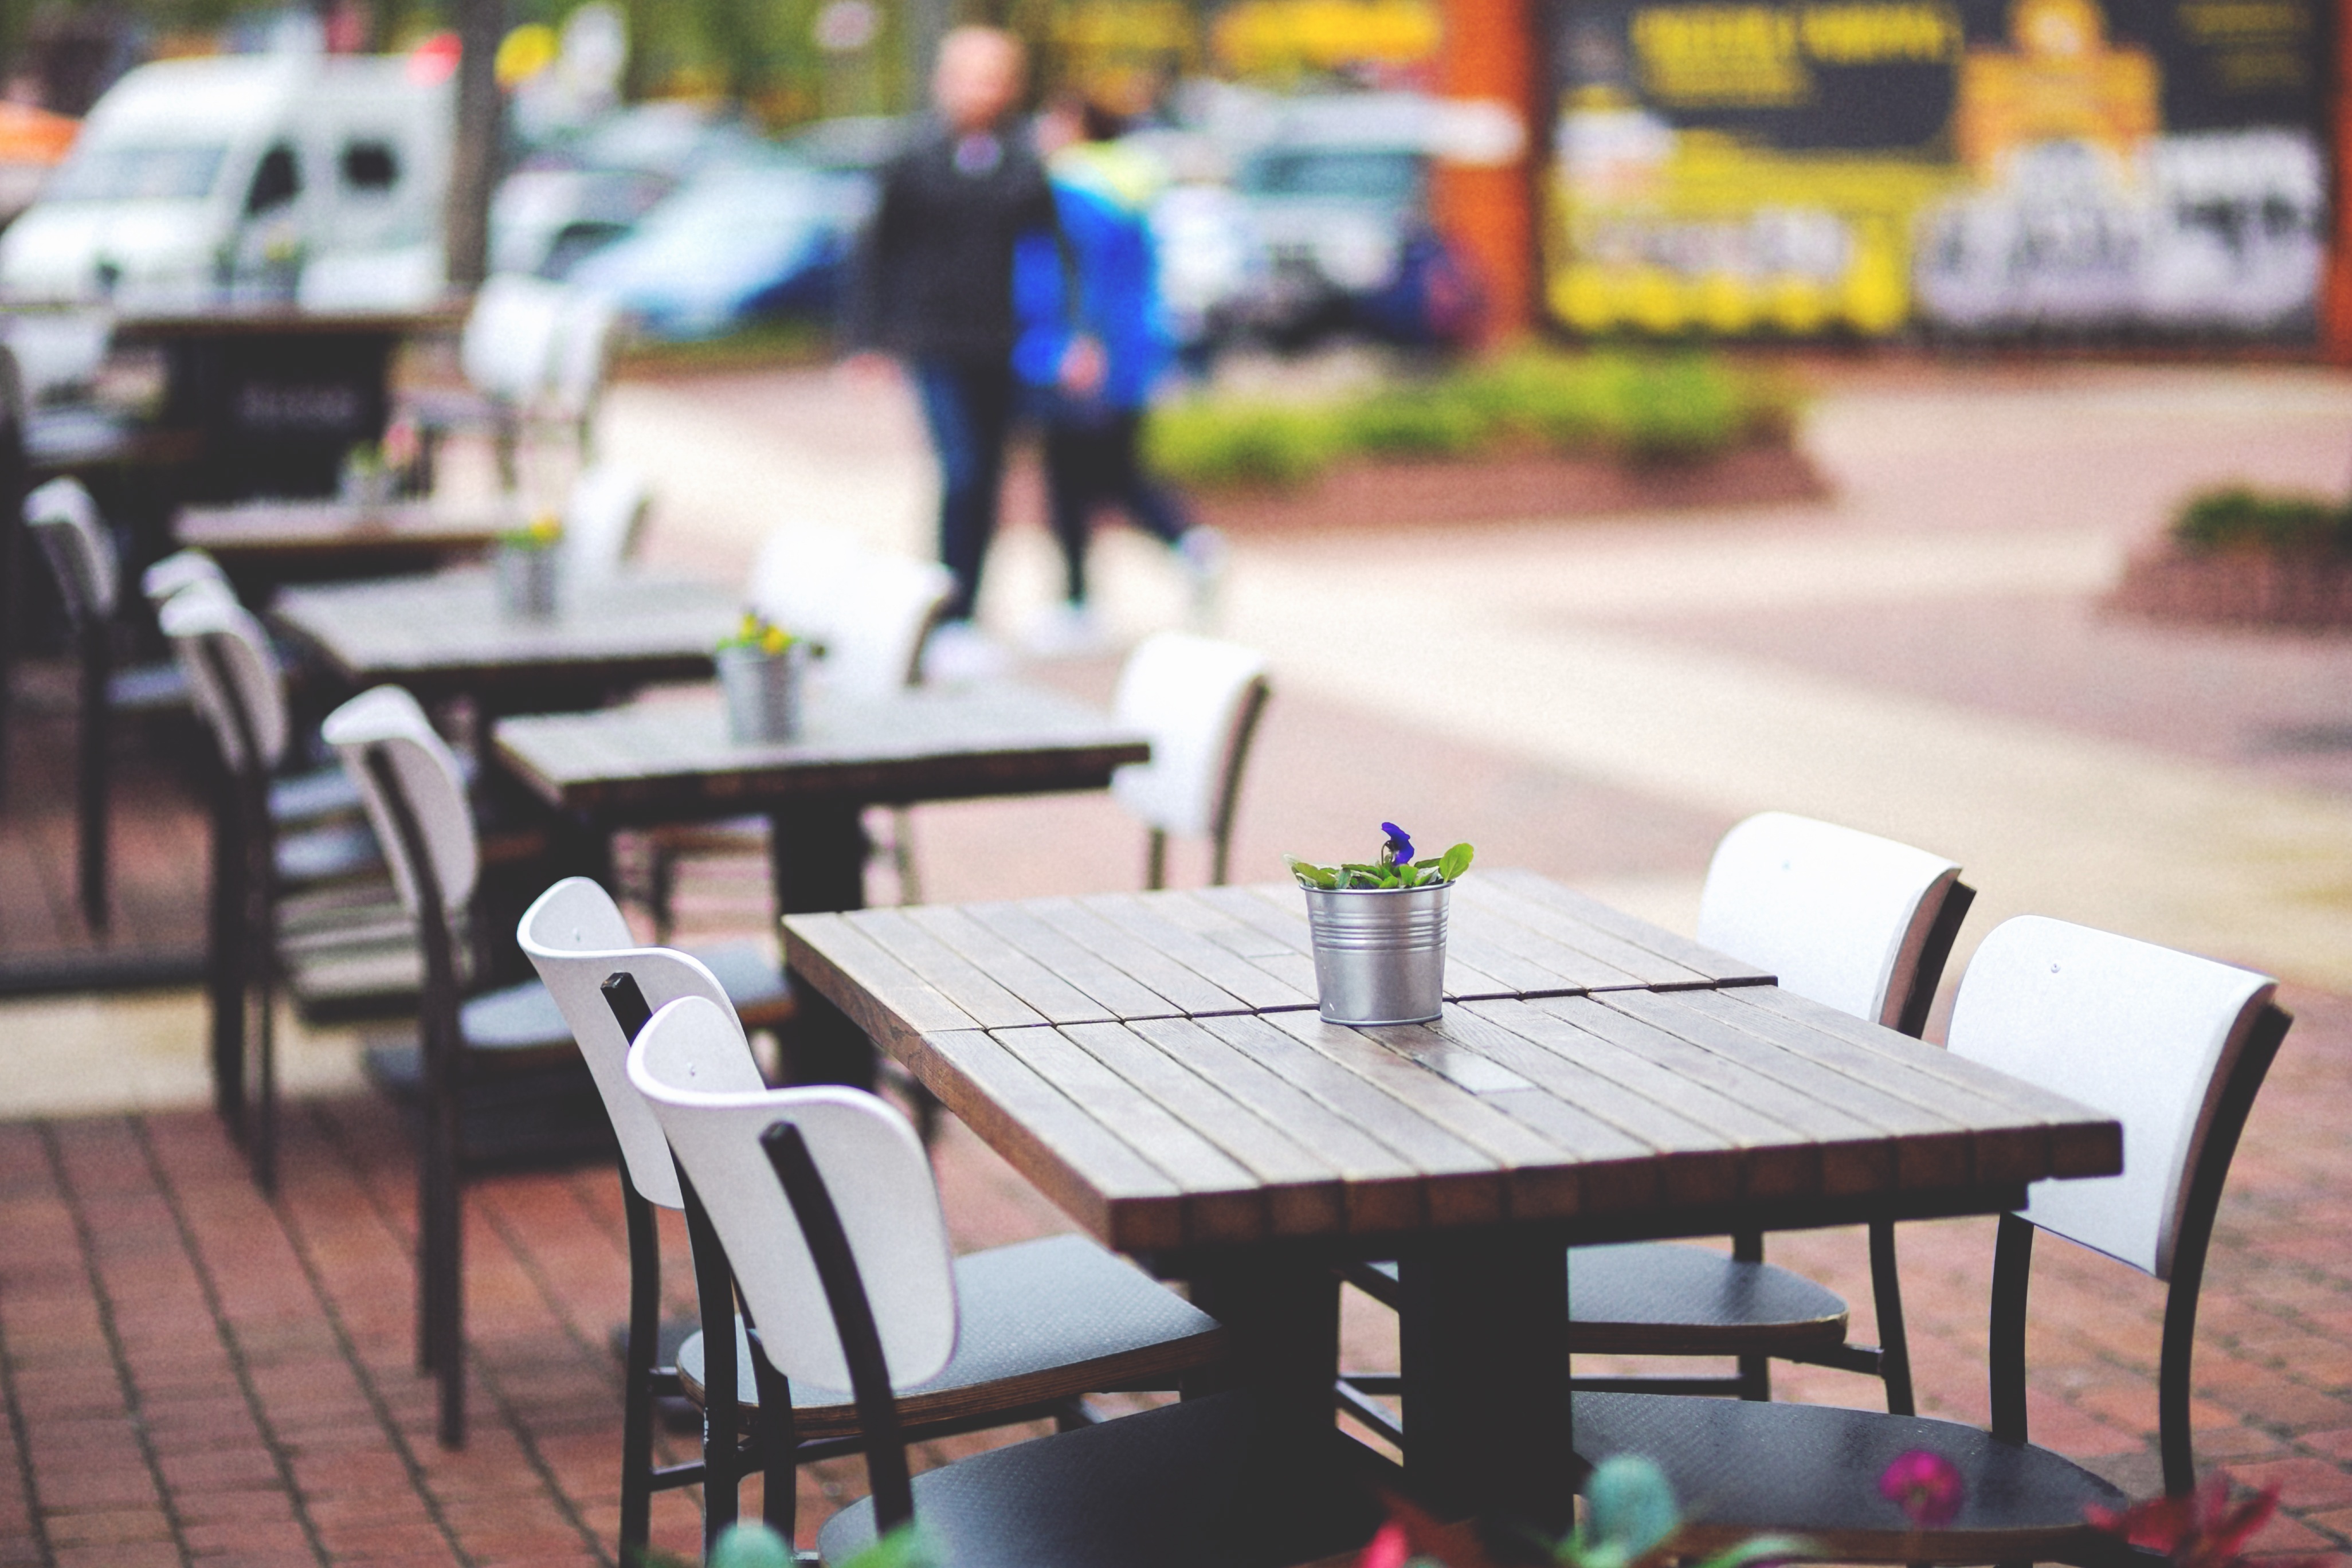
table, cafe, street, restaurant, city, furniture, garden, lunch, public space, chairs, dinner, tables, pub, beer garden, dining table